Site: brandenburg
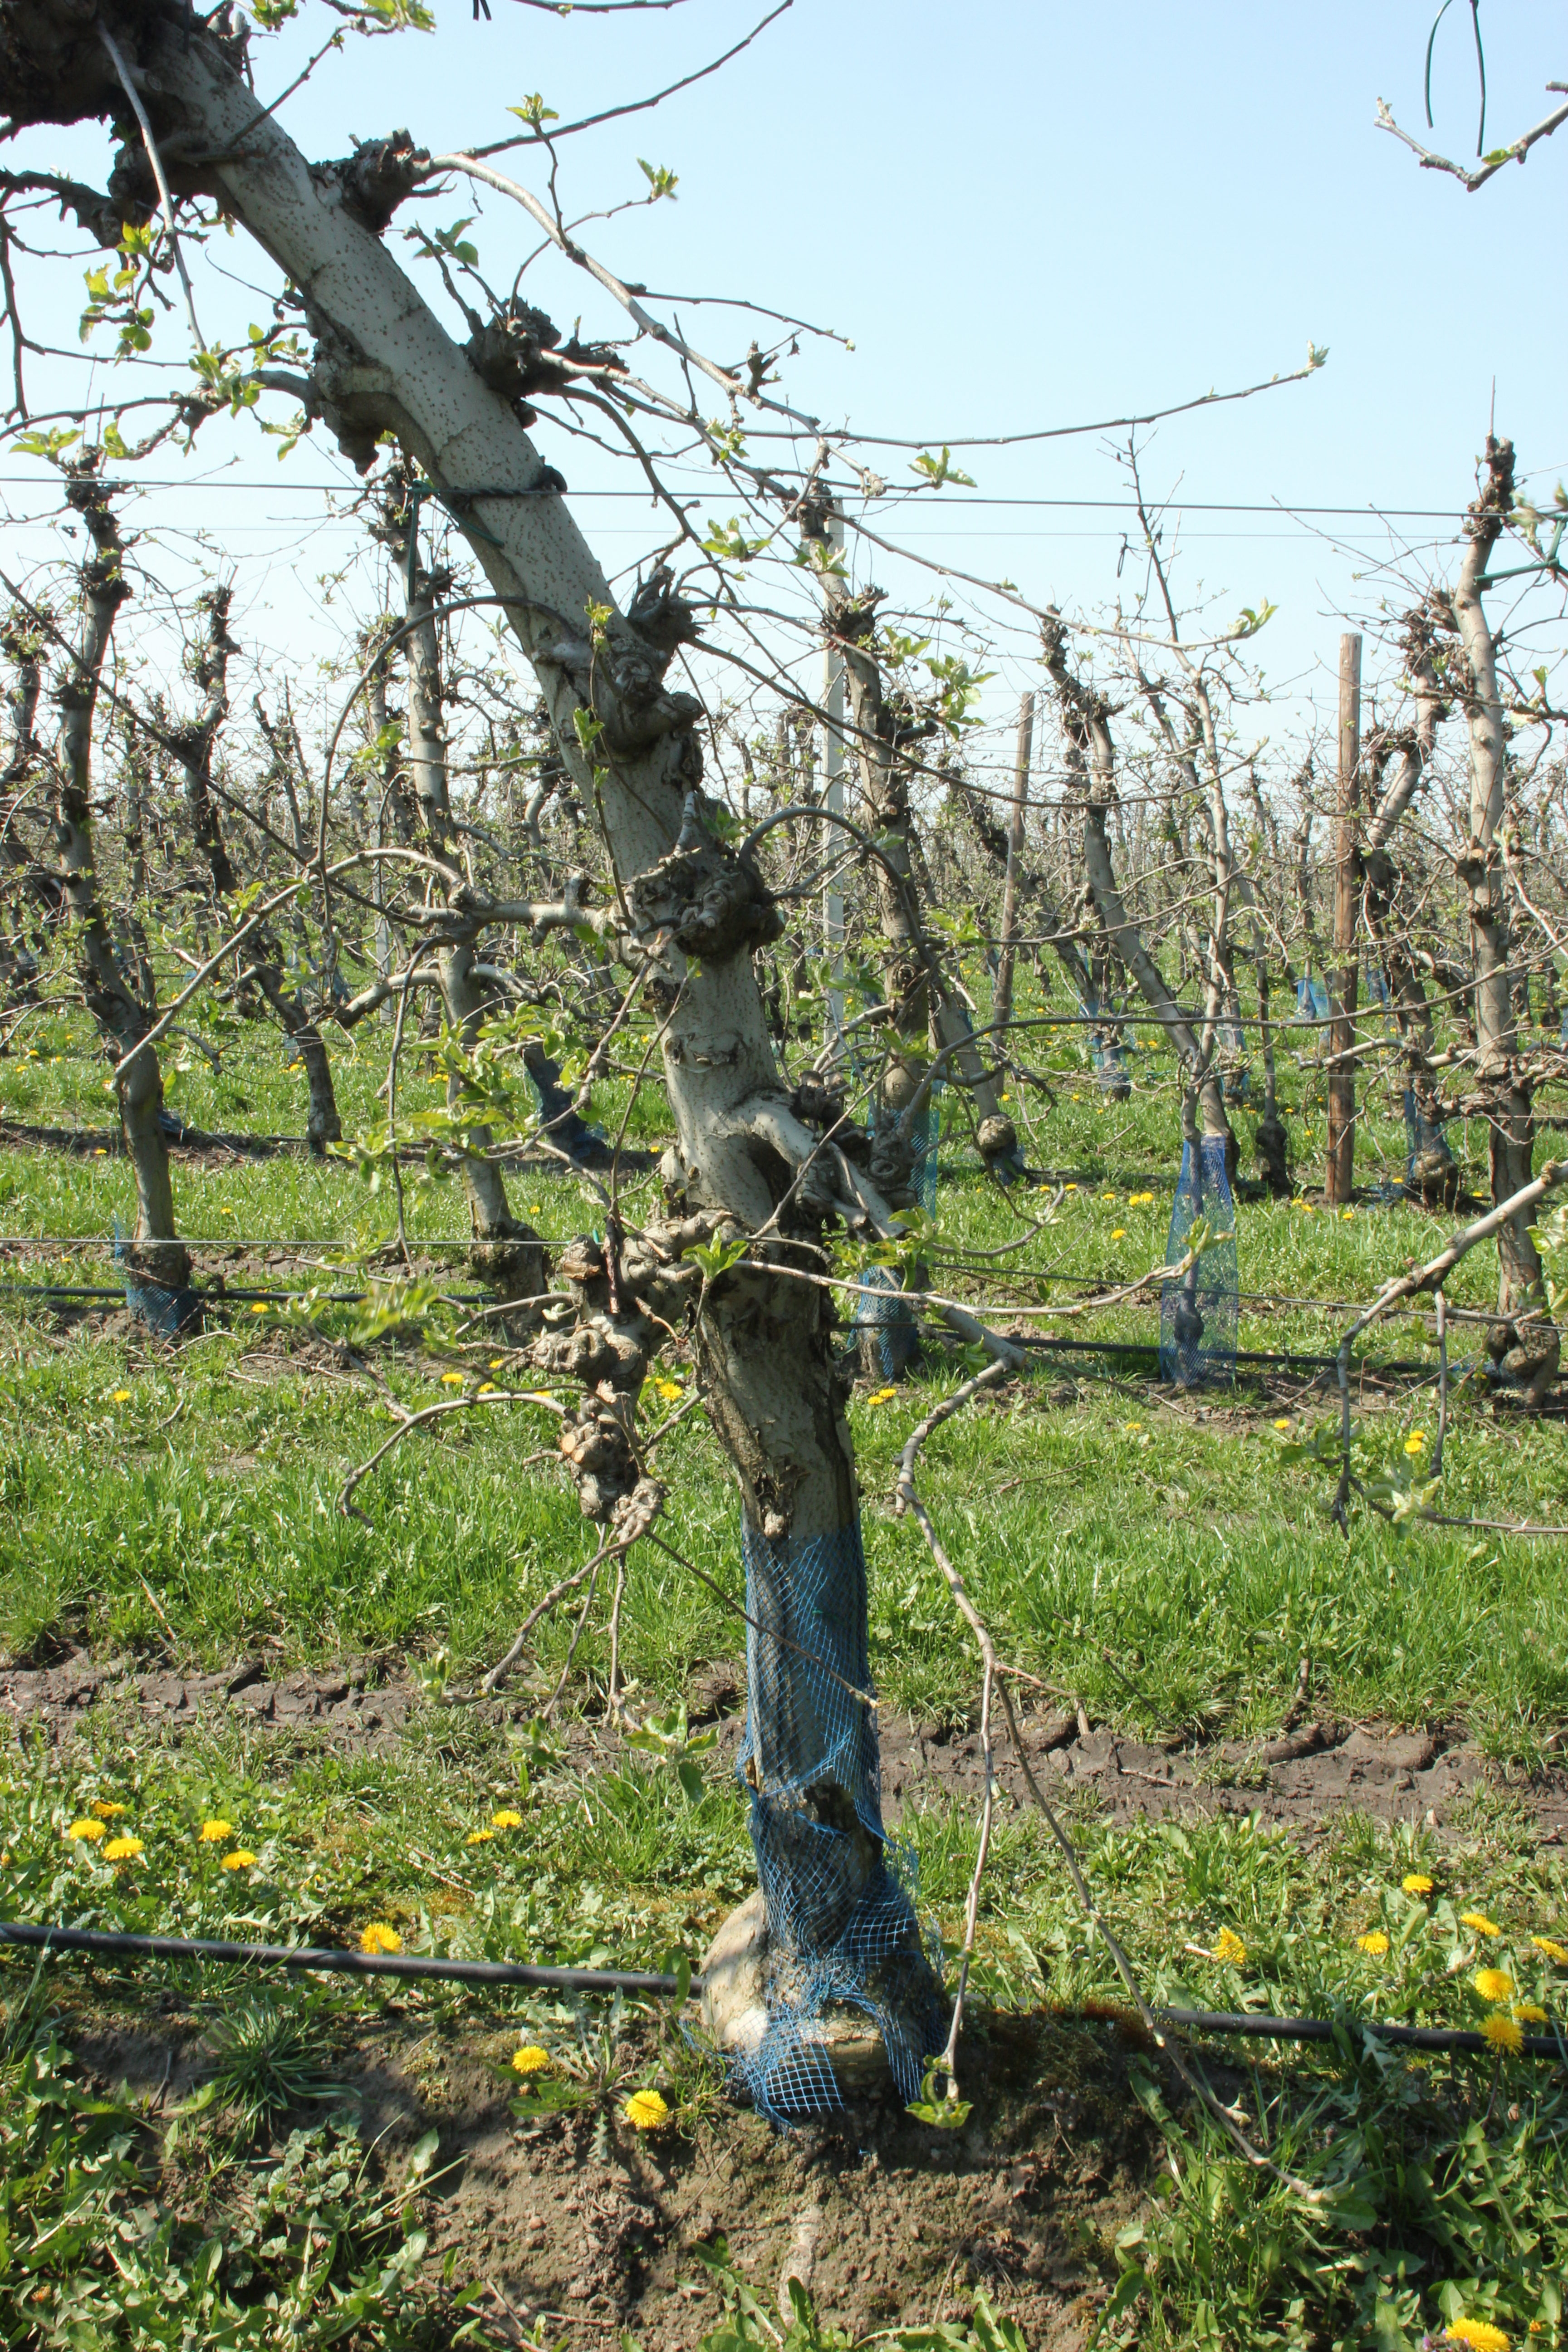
Growth stage (BBCH 56): Inflorescence emergence